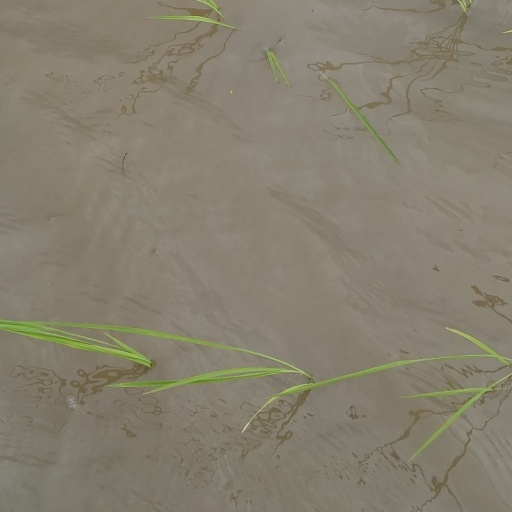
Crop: rice